RAB Racing

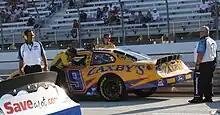
John Wes Townley's Zaxby's Ford in 2009.

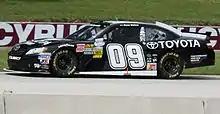
Kenny Wallace in 2011.

RAB moved up from the ARCA Racing Series to the NASCAR Nationwide Series for 2008, hiring John Wes Townley to drive seven races (in addition to the full ARCA schedule). Townley brought his family's Zaxby's sponsorship on board, and team changed manufacturers to Ford. Townley's new number would be 09. The team qualified for only three of their 7 scheduled races, with a best finish of 27th in Charlotte.